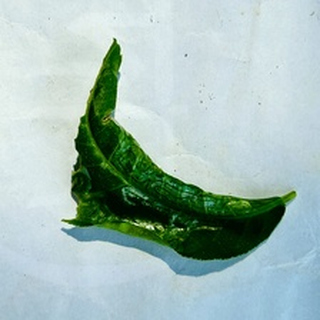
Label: lemon_curl_virus